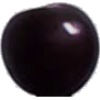
Label: Cherry Wax Black 1